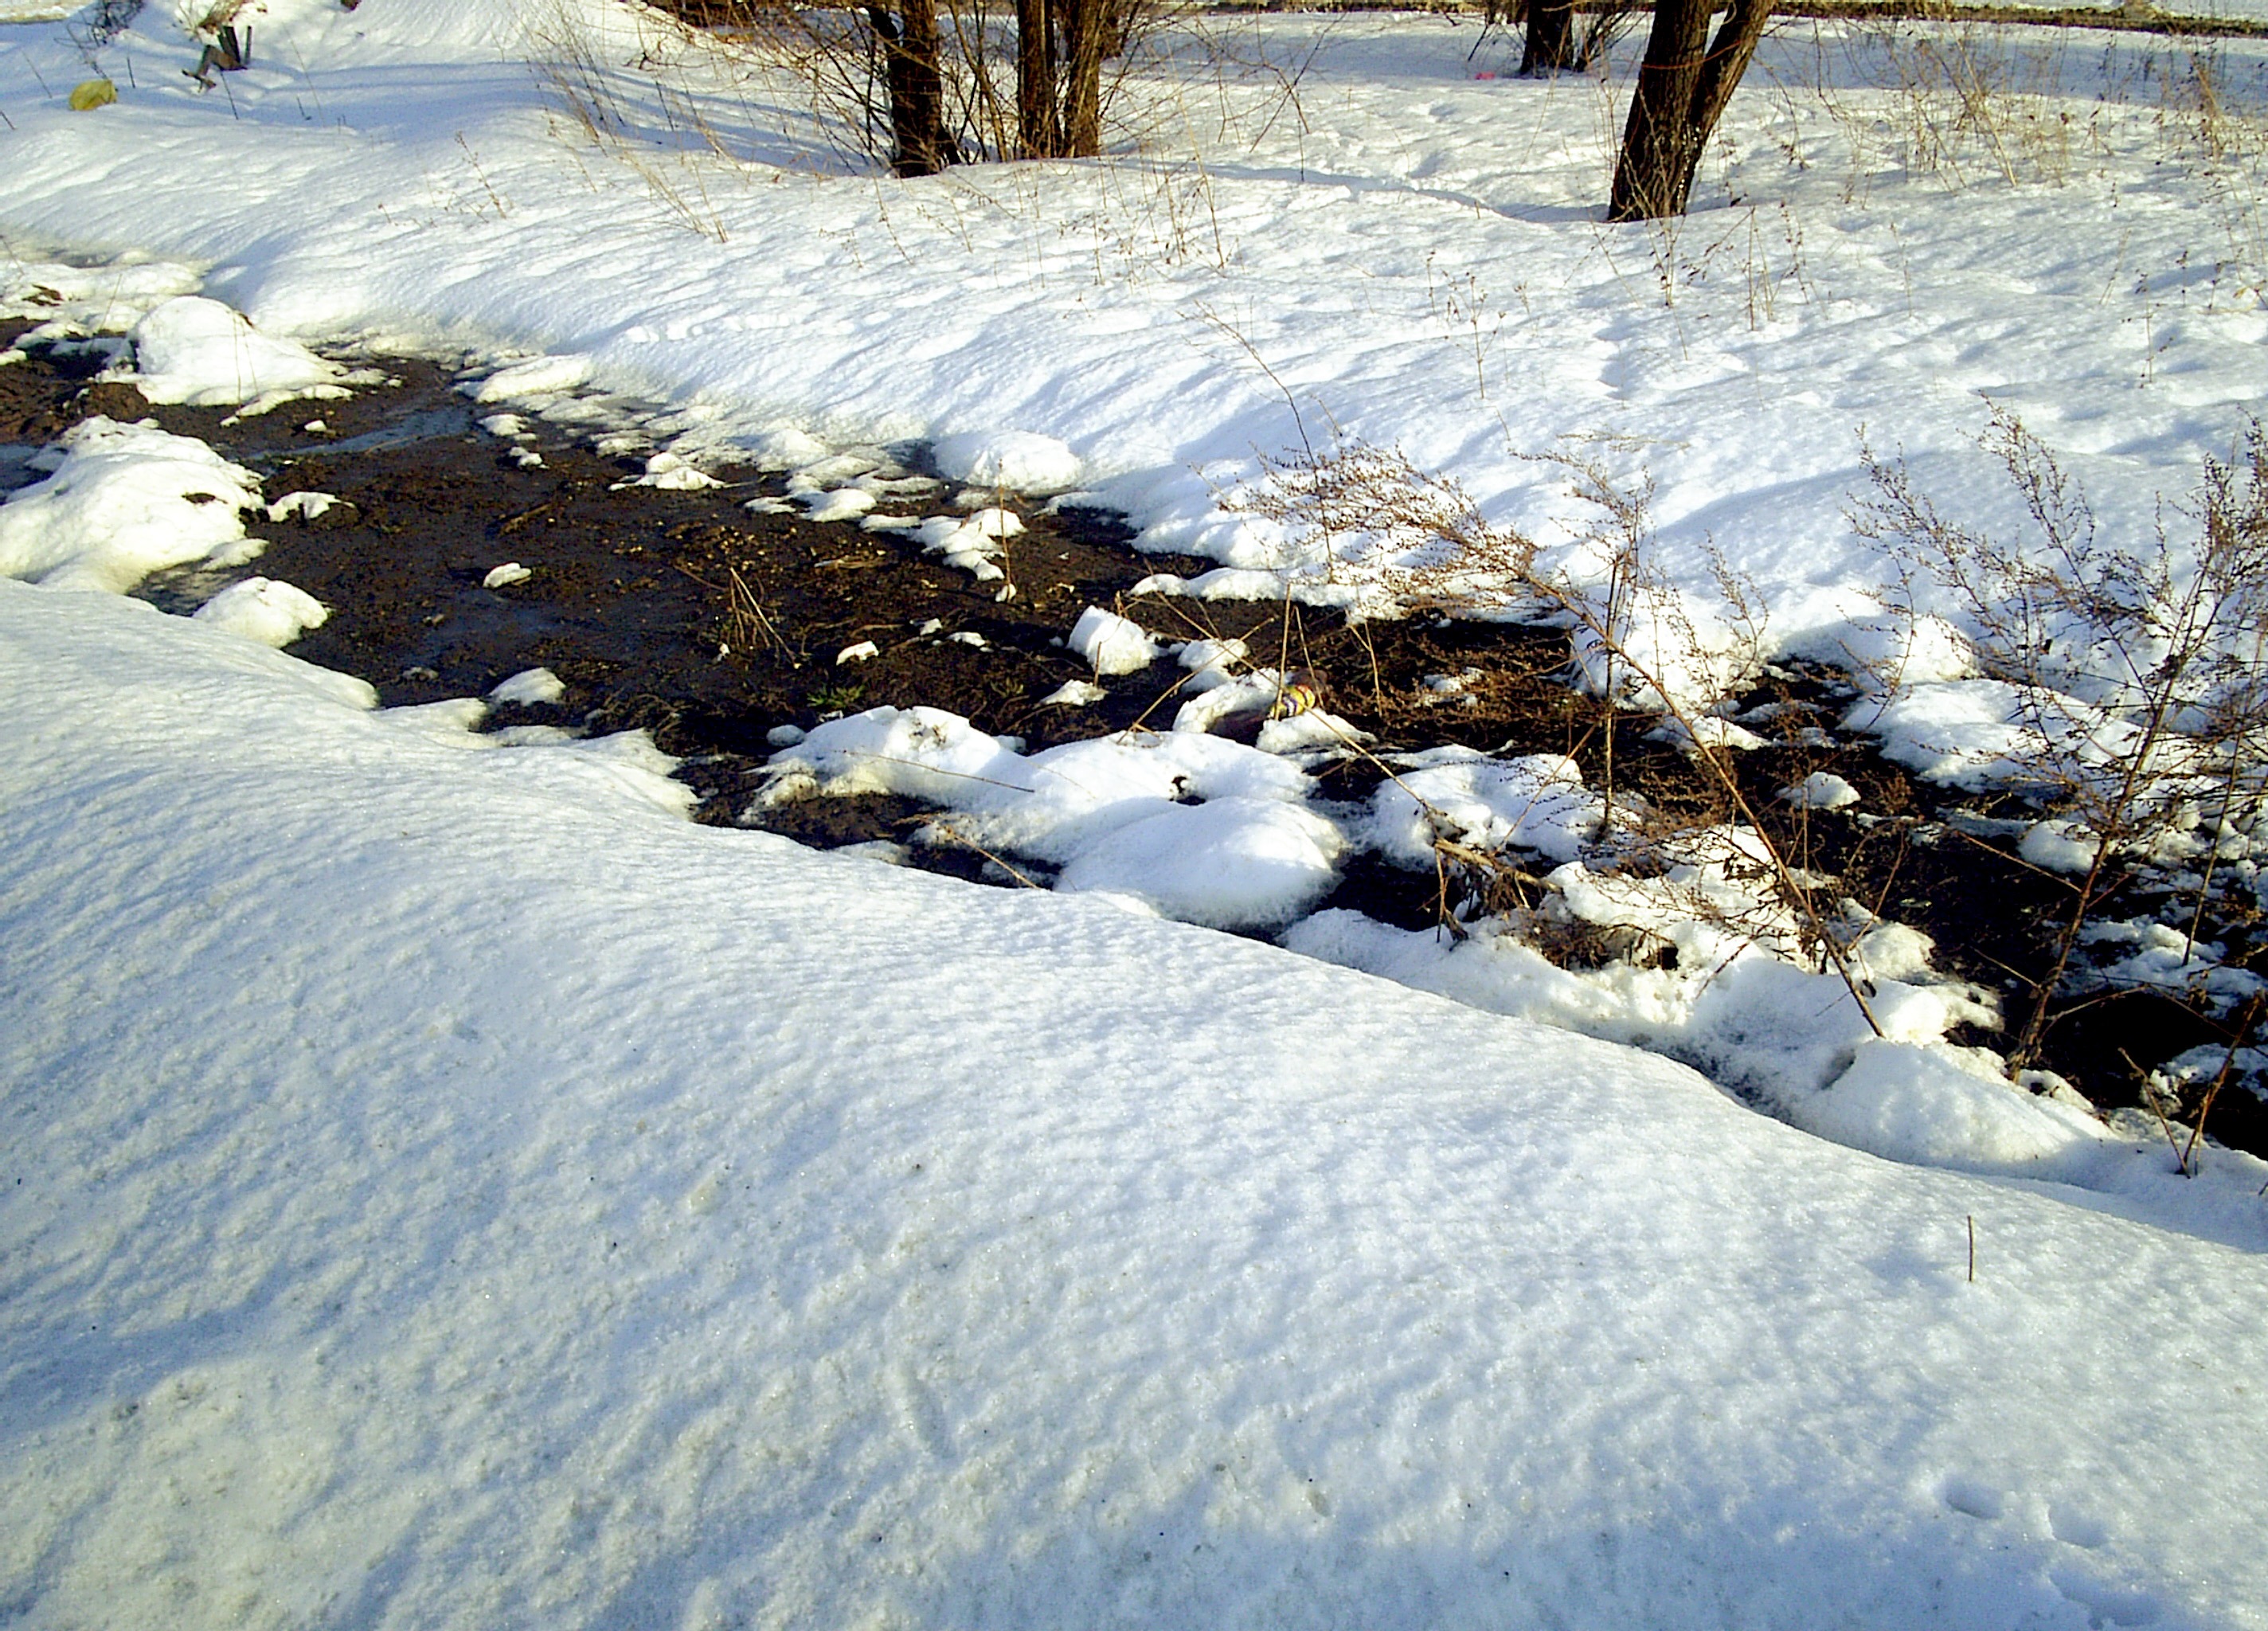
nature, snow, winter, frost, ice, weather, season, freezing, geological phenomenon, thawed patches